Coldstream Guards

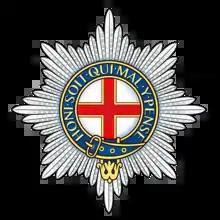
Regimental badge of the Coldstream Guards

The Coldstream Guards is the oldest continuously serving regular regiment in the British Army. As part of the Household Division, one of its principal roles is the protection of the monarchy; due to this, it often participates in state ceremonial occasions. The Regiment has consistently provided formations on deployments around the world and has fought in the majority of the major conflicts in which the British Army has been engaged.